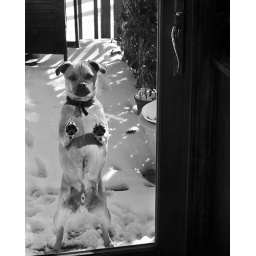
OK... up against the glass wall and spread 'em.